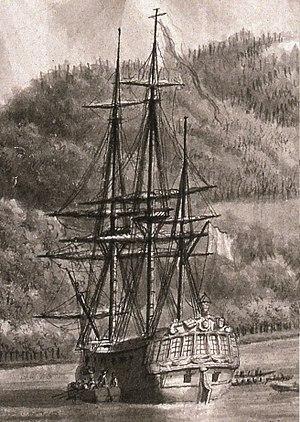
L'Astrolabe au mouillage probablement en Alaska. Détail d'un dessin réalisé pour l'Atlas du voyage de La Pérouse publié en 1797. Navire commandé par Paul Fleuriot de Langle.
Par la durée même de l'expédition, la liste des membres n'est pas immuable. À cause de la maladie et de problèmes personnels, certains ont dû débarquer au long des escales, et l'on note au moins un déserteur. D'autres ont quitté l'expédition pour en rapporter les résultats en France, ce qui les sauve. Enfin, deux incidents, un naufrage de barques annexes et une attaque meurtrière ont causé des pertes lourdes dont on connaît le détail. Certains ont donc été embarqués pour remplacer les disparus. Le naufrage final des deux bateaux provoqua la disparition de tous les membres survivants de l'expédition. Certains ont survécu au naufrage, car des traces de campement ont été retrouvées. On sait aussi qu'au moins un membre de l'équipage a été tué au moment du naufrage car on a retrouvé un corps dans l'épave, peut-être celui de Jacques Joseph Le Cor, même si son identification reste incertaine. Certains membres ne sont connus que par leur prénom ou par leur origine : « Benjamin », « six matelots chinois ». L'expédition avait prévu « un boot ponté, en pièces, d'environ 20 tonneaux » qui pouvait servir d'embarcation de secours.